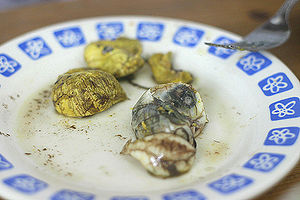
Balut (mad)
Balutæg på en tallerken
Balut er en madret, som består af et 17-19 dage gammelt andefoster i et æg. Retten er mest kendt i Filippinerne.